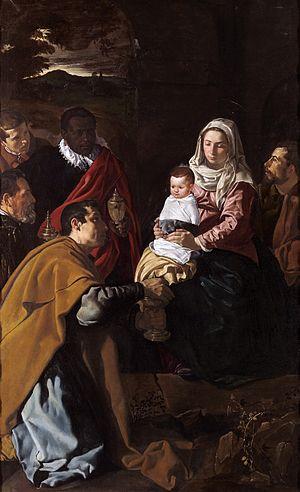
Le baroque est un mouvement artistique qui trouve son origine en Italie dans des villes telles que Rome, Mantoue, Venise et Florence dès le milieu du XVIᵉ siècle et qui se termine au milieu du XVIIIᵉ siècle. Il y a un âge baroque différent selon les domaines, qu'ils soient intellectuels, historiques ou artistiques. Certains critiques y voient une constante culturelle qui revient tout au long de l'histoire comme l'a écrit Eugenio d'Ors.
L’adoration des Rois Mages est une huile sur toile de Diego Velázquez datée de 1619 et conservée au Musée du Prado depuis son inauguration en 1819.